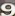
Number: 9